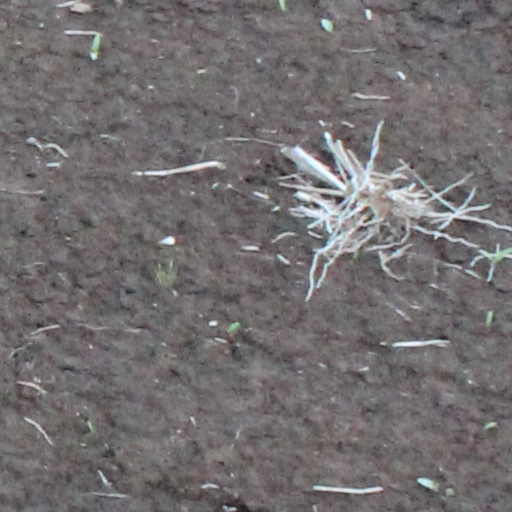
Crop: wheat